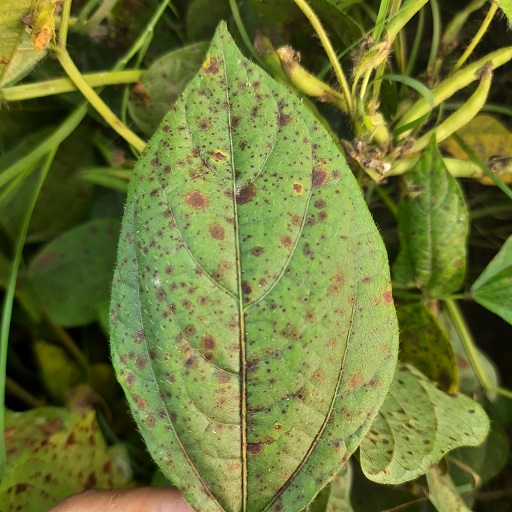
Label: Anthracnose